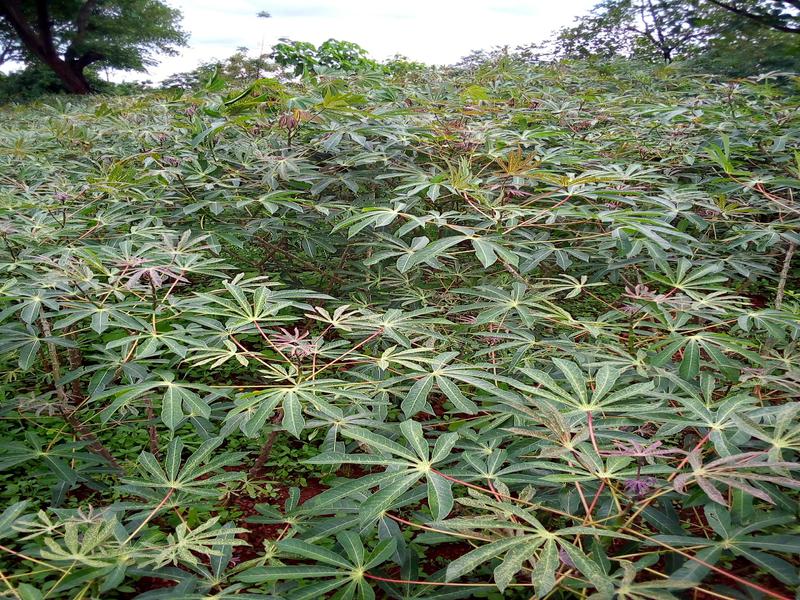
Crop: cassava
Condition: green_mottle